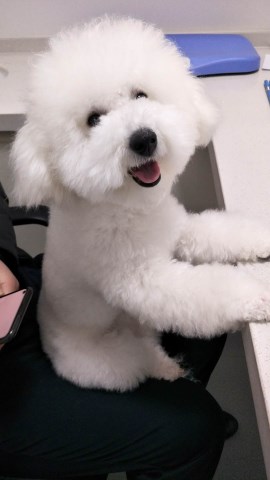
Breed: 3083-n000117-Bichon_Frise